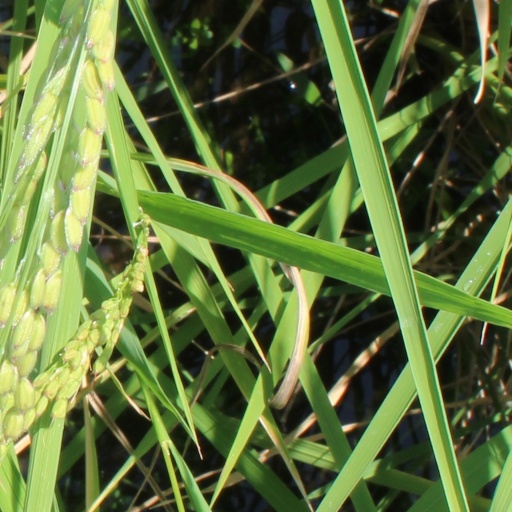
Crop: rice